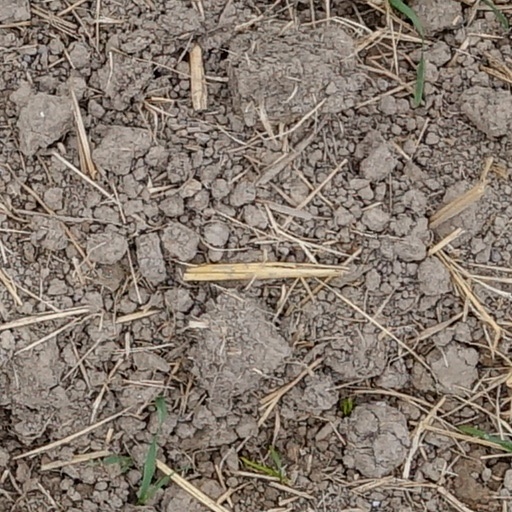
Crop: wheat